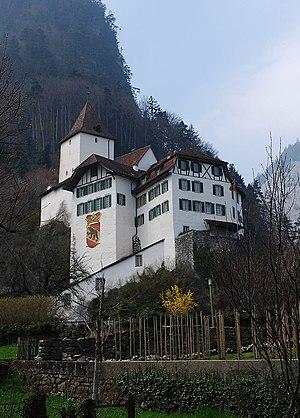
Vue du Château de Wimmis (en 2010)
Wimmis est une commune suisse du canton de Berne, située dans l'arrondissement administratif de Frutigen-Bas-Simmental.